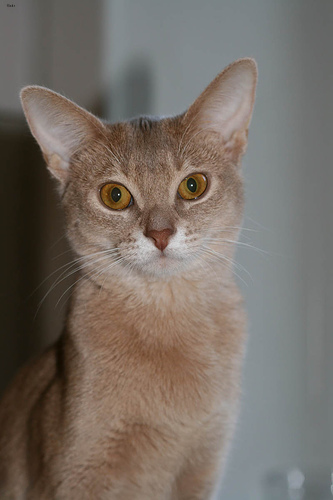
Animal: cat
Breed: Abyssinian